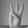
ASL letter: W